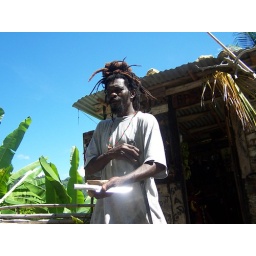
Selling fruit in the mountains